Bueng Chawak

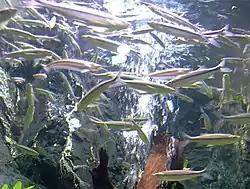
Apollo shark at Bueng Chawak Aquarium

The lake was declared a non-hunting area in 1983. In 1996, on the occasion of the 50-year reign of King Rama IX, the government developed this area as a tourist attraction in honour of the King's golden jubilee. A public aquarium, as well as a zoo and bird park, have opened.